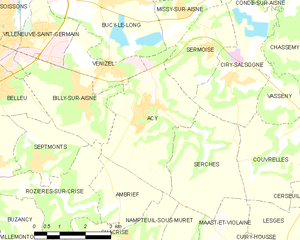
Carte des communes françaises: Acy